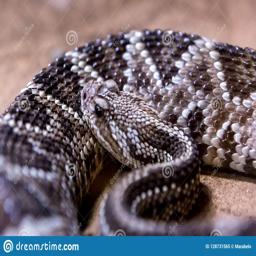
Animal: snakes